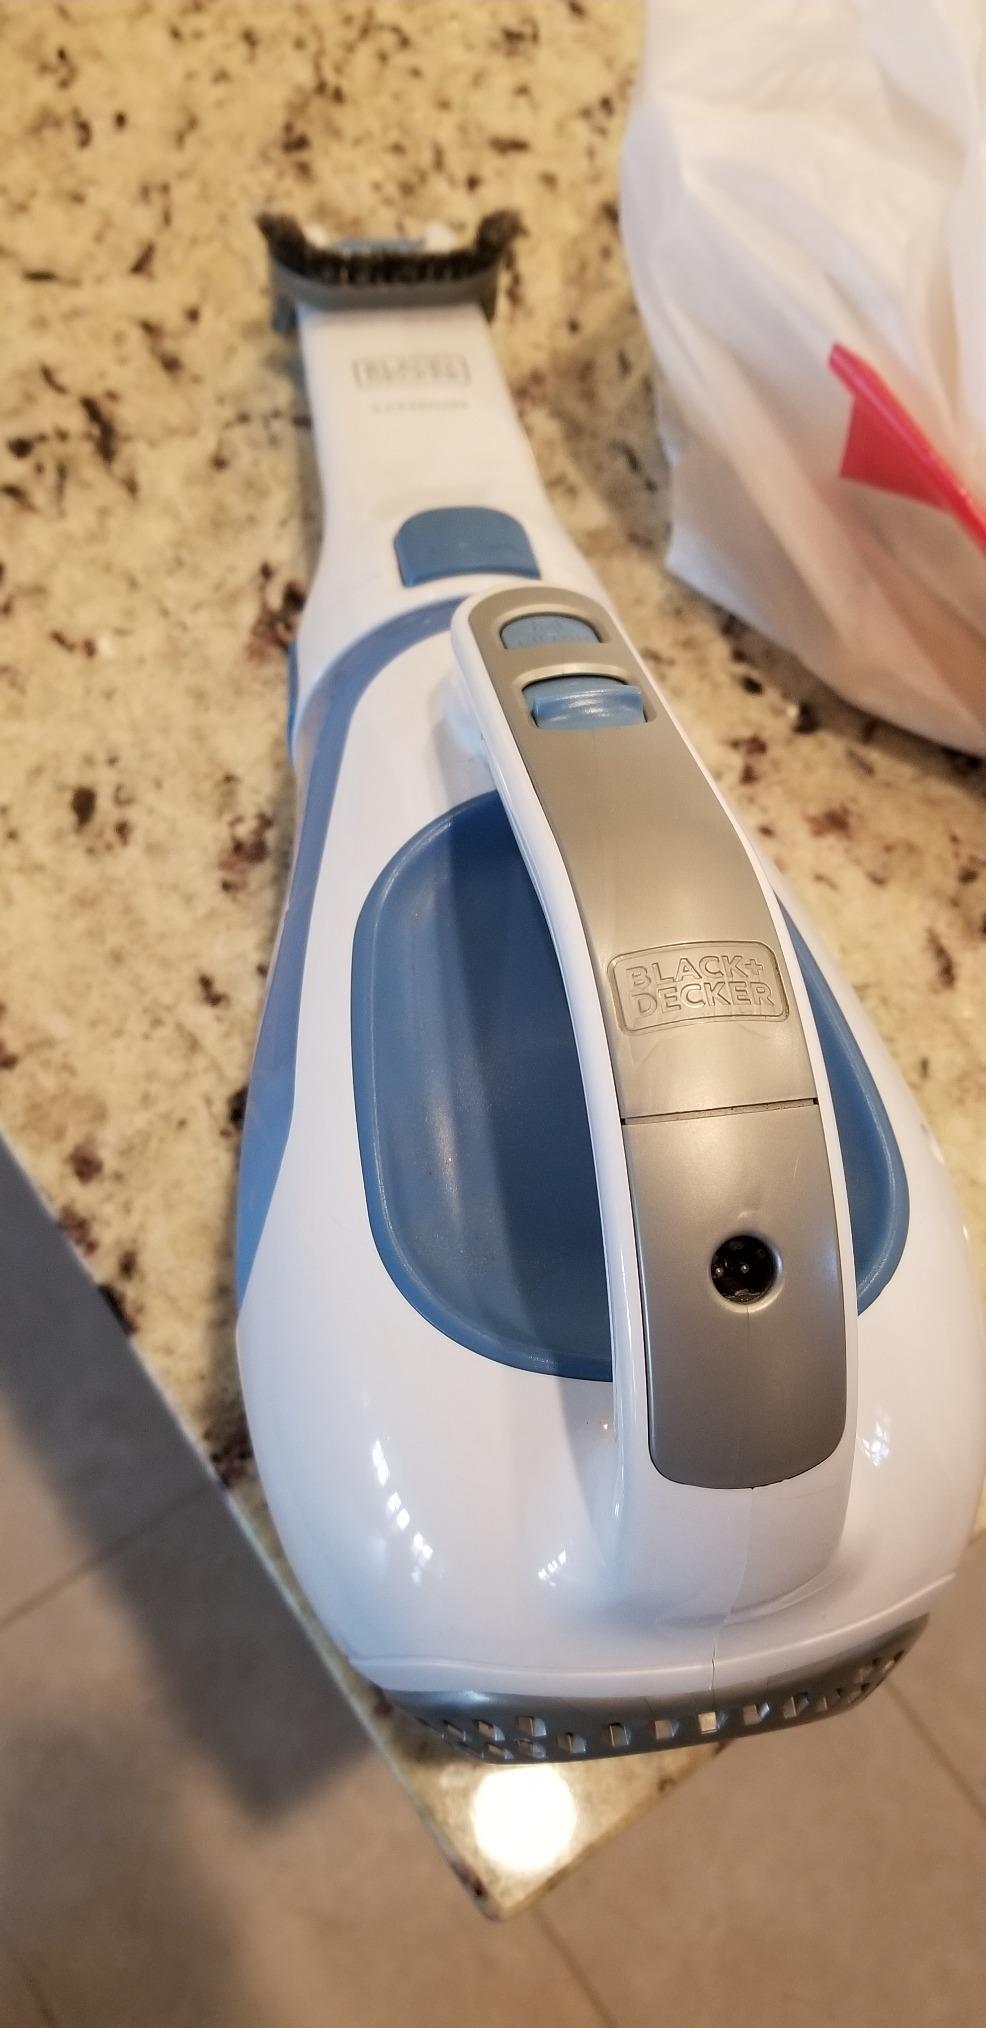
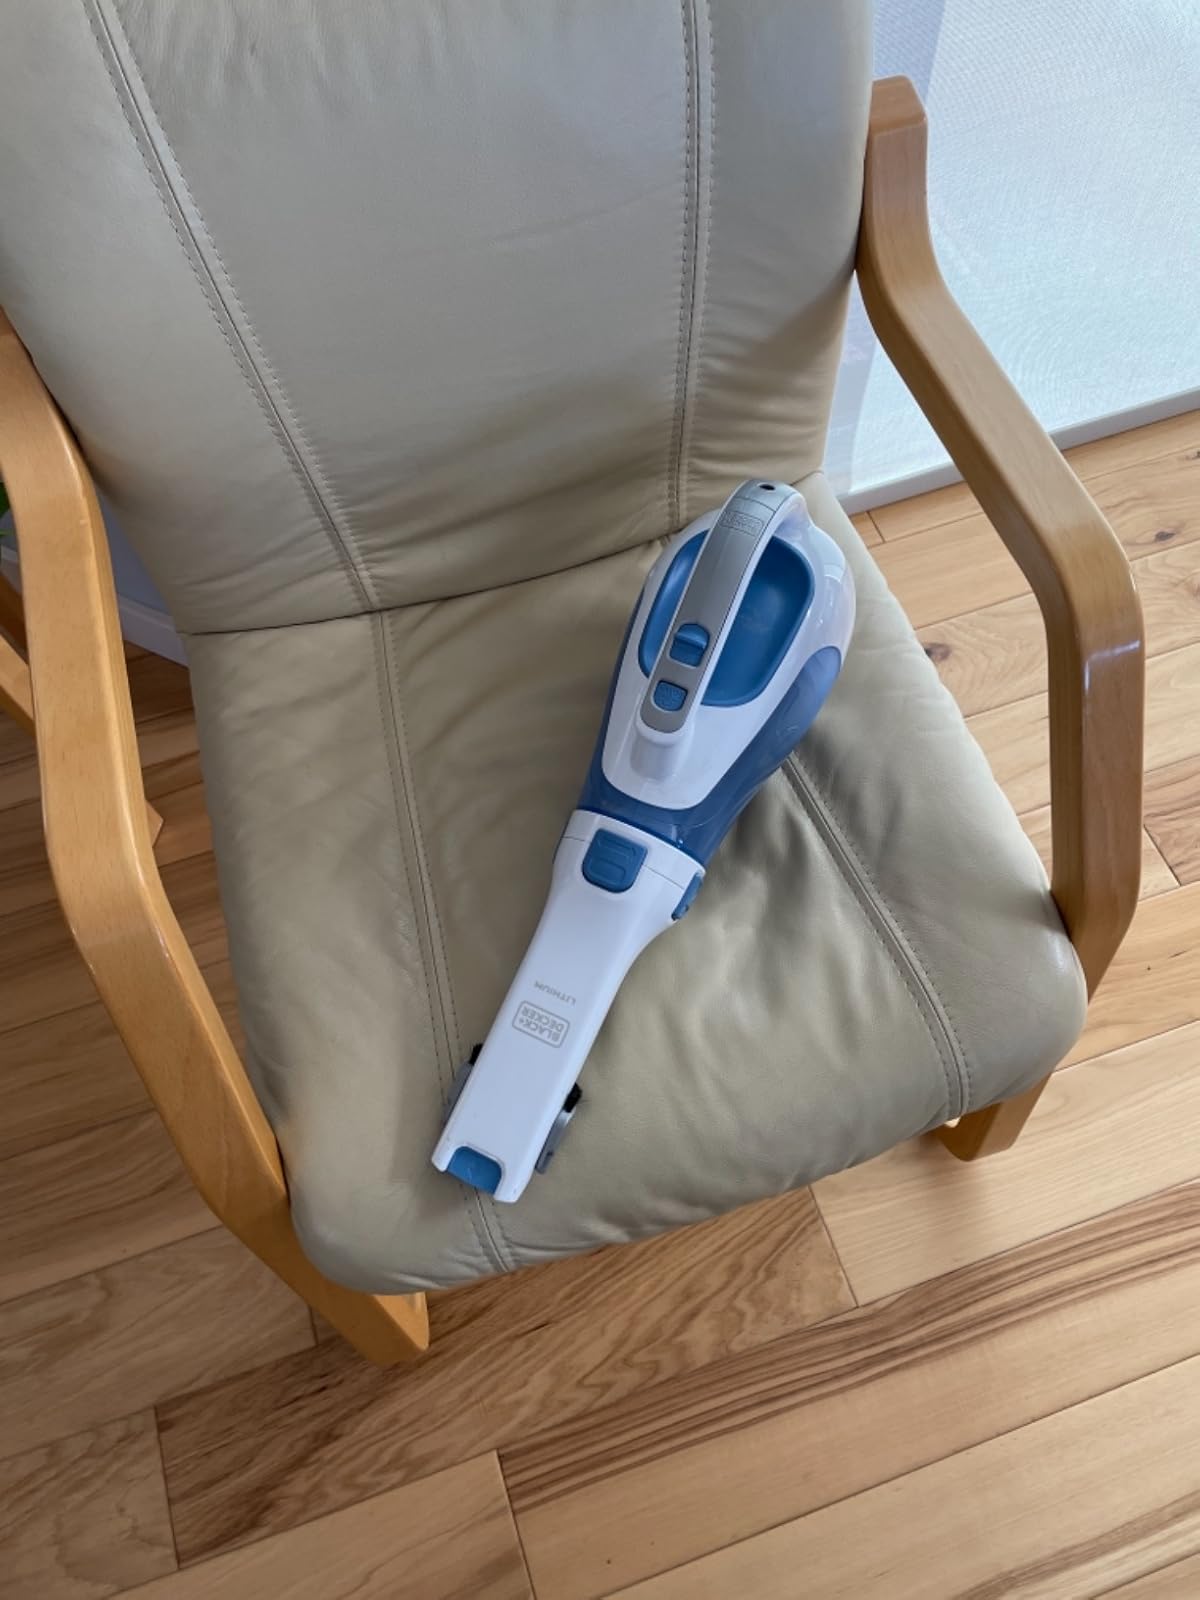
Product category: items_vacuum
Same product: yes